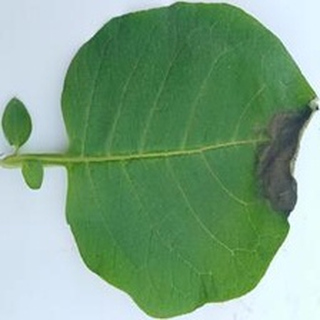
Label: potato_late_blight